Dharma Chakram

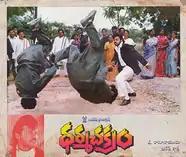
Theatrical release poster

Dharma Chakram is a 1996 Indian Telugu-language action thriller film written and directed by Suresh Krissna, and produced by D. Ramanaidu under the Suresh Productions banner. The film stars Venkatesh, Ramya Krishna, and Prema while Girish Karnad plays a pivotal role. The music was composed by M. M. Srilekha. Venkatesh received the Nandi Award for Best Actor and the film won the Filmfare Best Actor Award (Telugu). The film was dubbed in Tamil as "Nakkeeran". The film was successful at the box office.